Roland Martin (journalist)

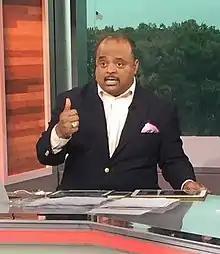
Martin in 2017

Roland Sebastian Martin (born November 14, 1968) is an American journalist. He was a commentator for TV One, the host of "News One Now", and "Washington Watch with Roland Martin".